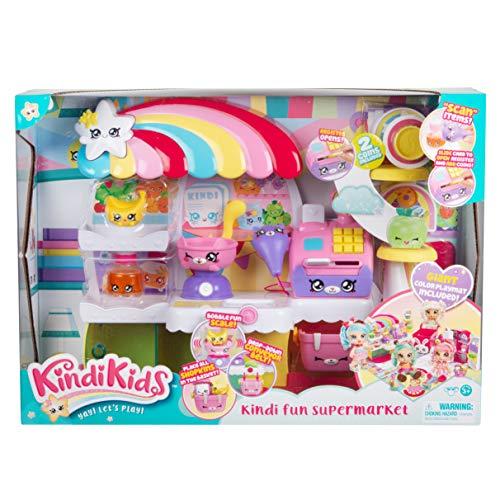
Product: Kindi Kids Kitty Petkin Supermarket
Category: Toys & Games | Dolls & Accessories
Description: Discover the kind fun Supermarket, with so many ways to play.
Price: $20.99
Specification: Product Dimensions:         15.2 x 5.2 x 12.4 inches ; 2.17 pounds    |Shipping Weight: 3.6 pounds (View shipping rates and policies)|ASIN: B07NSX16D4|Item model number: 50003|    #302    in Dolls & Accessories    |    #2726    in Pre-Kindergarten Toys